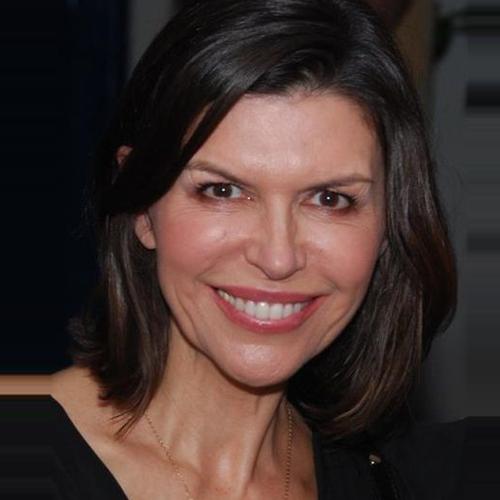
Age: 52